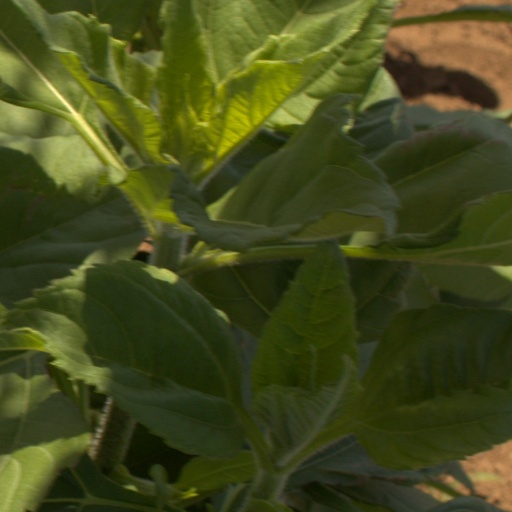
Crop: Jerusalem artichoke